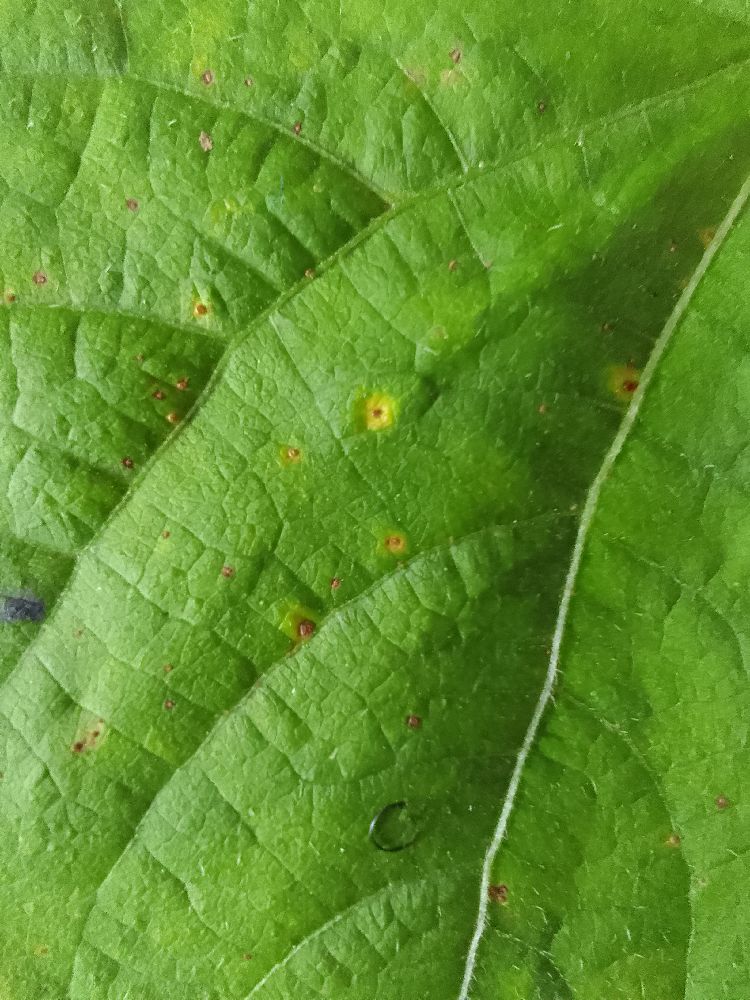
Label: rust